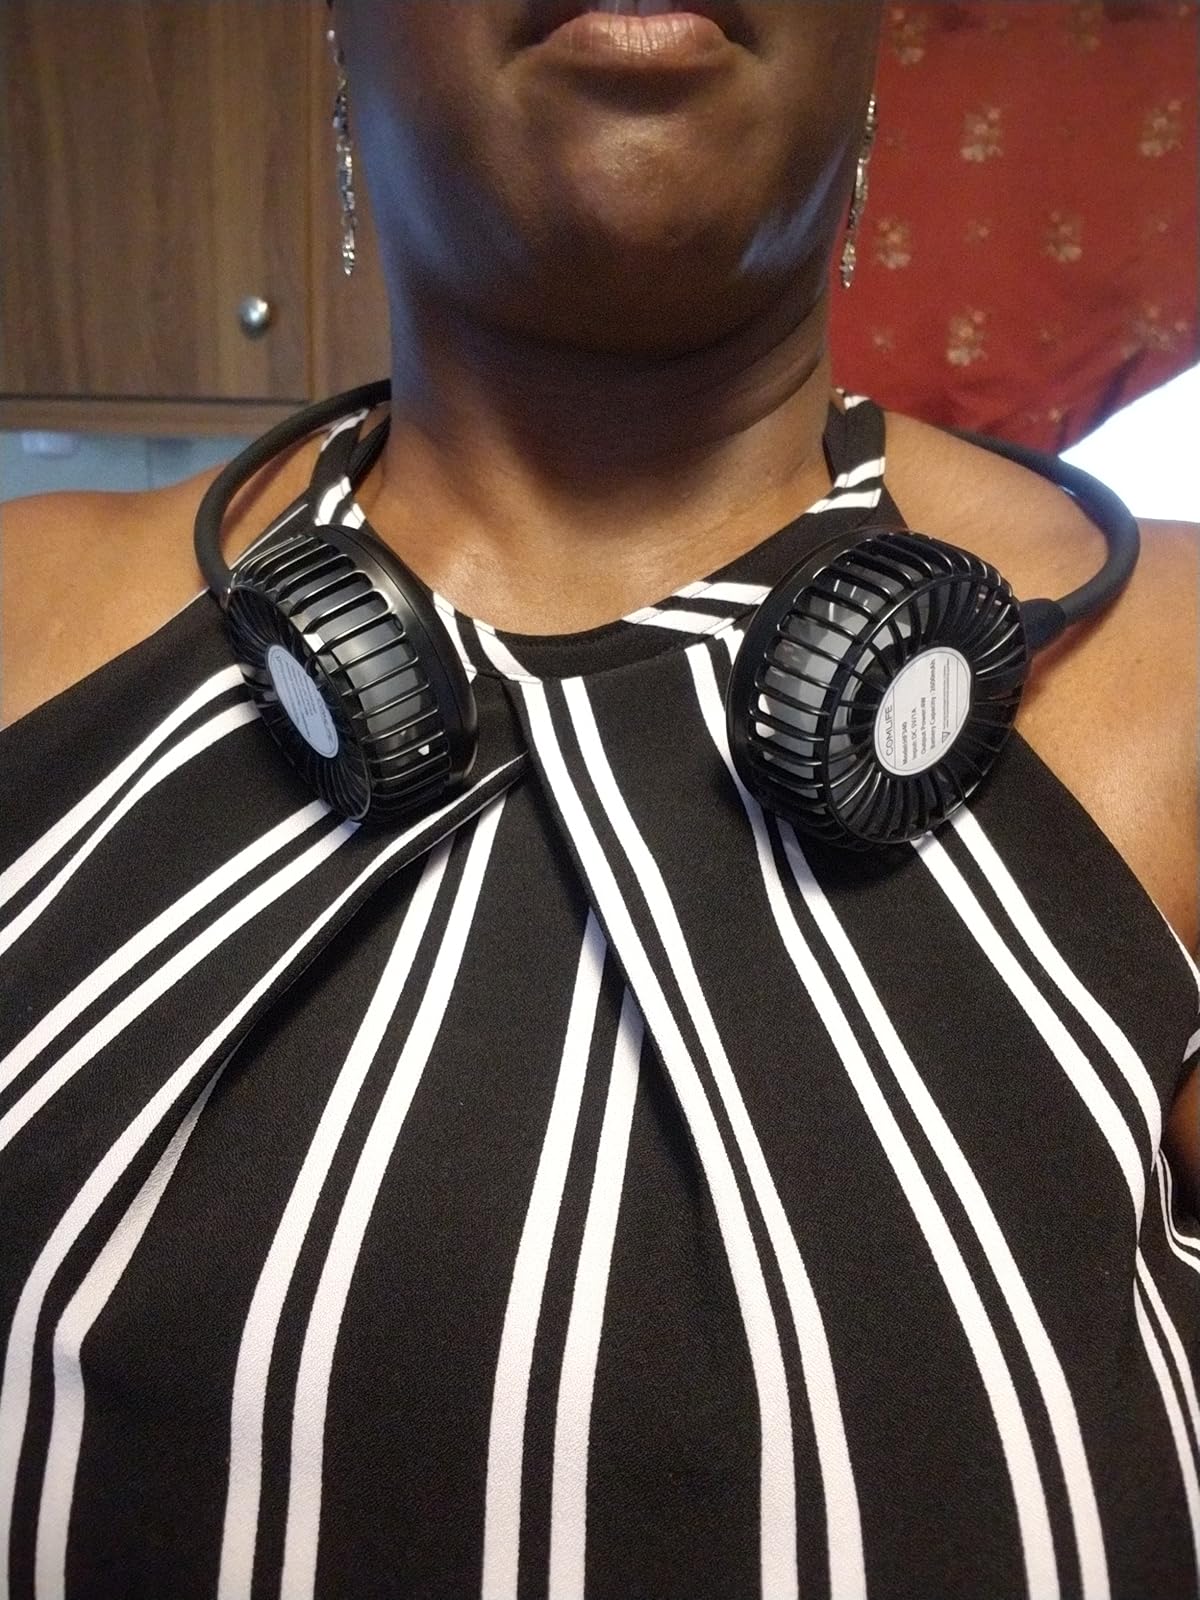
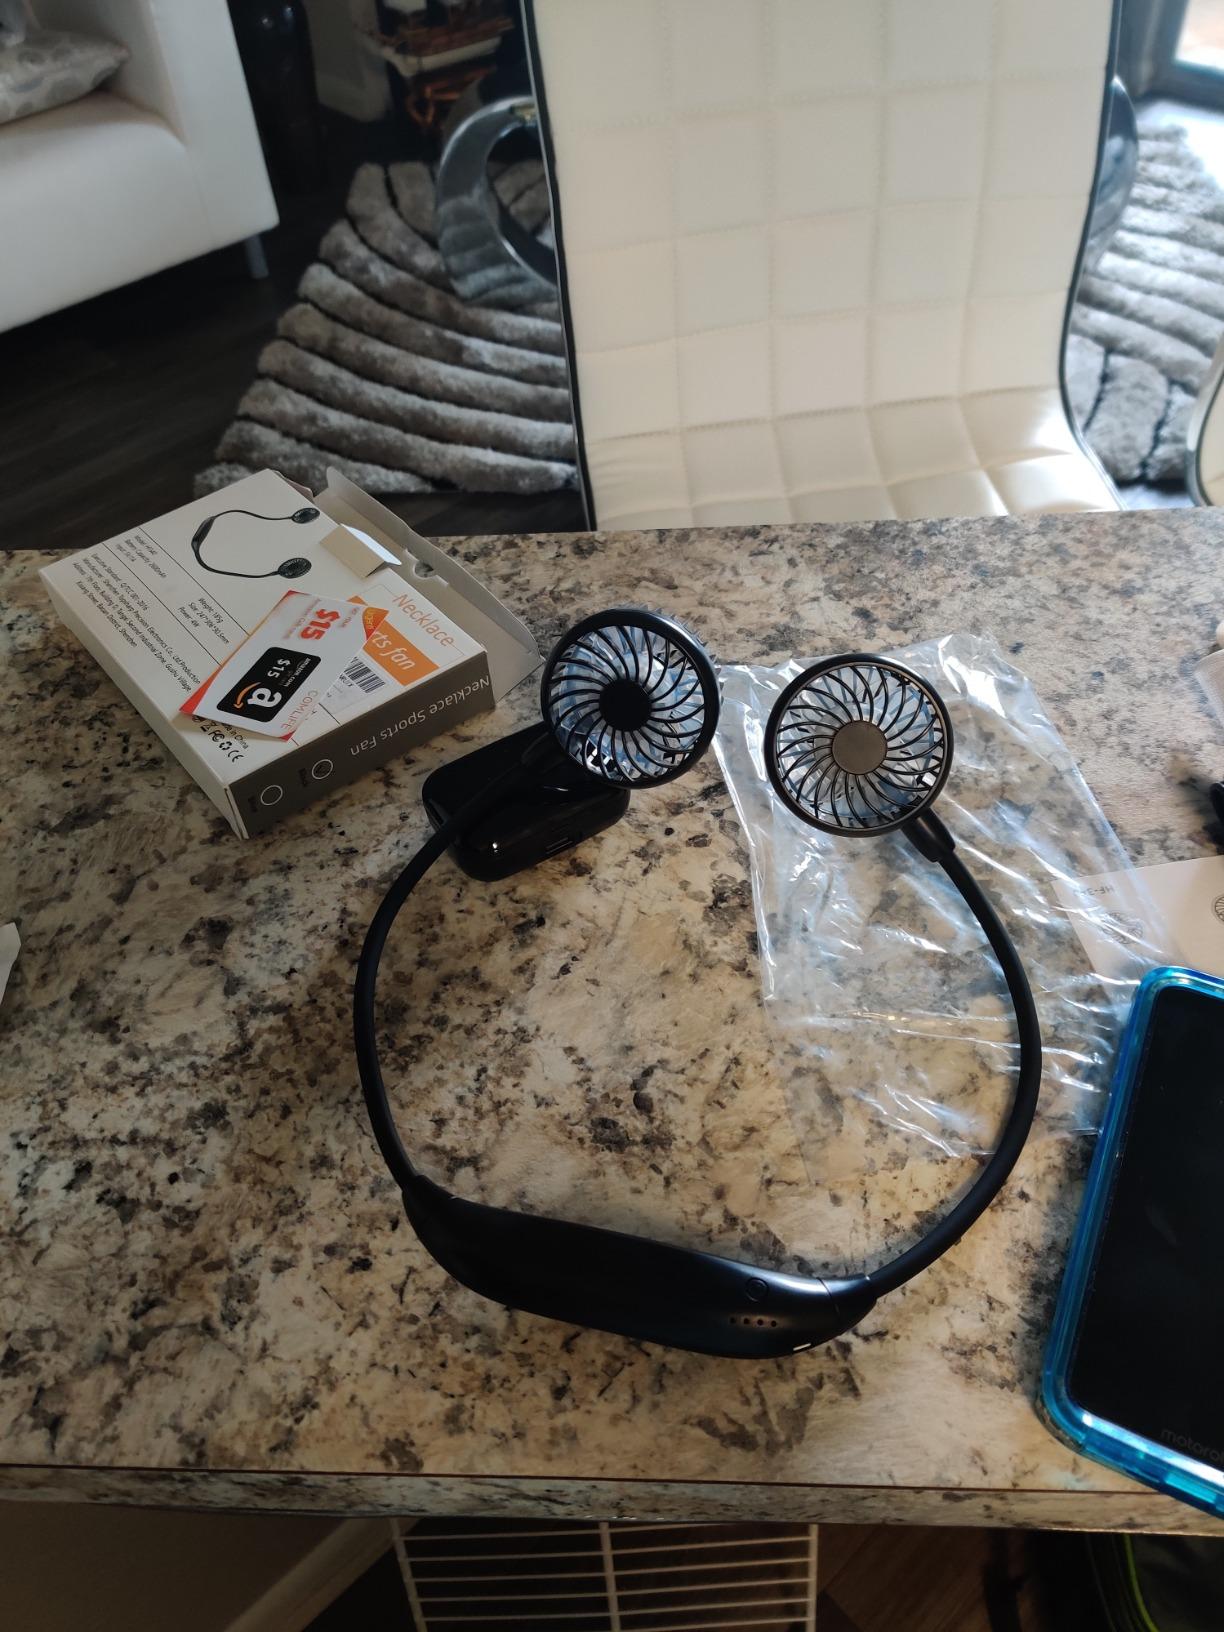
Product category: fan
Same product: yes